Argenteuil—Papineau—Mirabel

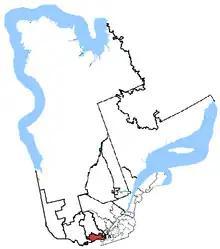
Argenteuil—Papineau—Mirabel in relation to other Quebec federal electoral districts.

Argenteuil—Papineau—Mirabel (formerly known as Argenteuil, Argenteuil—Papineau and Argenteuil—Deux-Montagnes) was a federal electoral district in Quebec, Canada, that was represented in the House of Commons of Canada from 1867 to 2015.